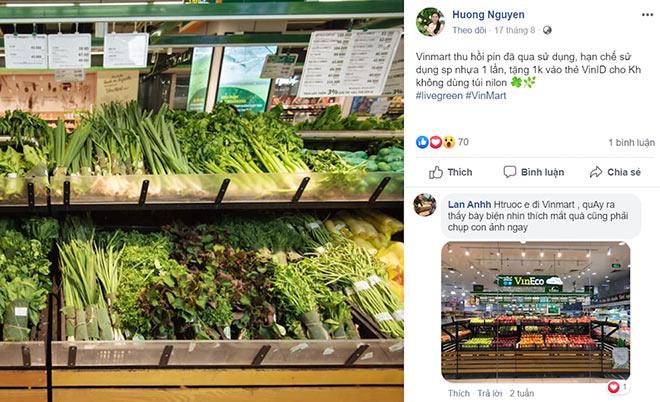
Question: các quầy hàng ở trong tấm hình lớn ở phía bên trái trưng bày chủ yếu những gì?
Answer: các loại rau